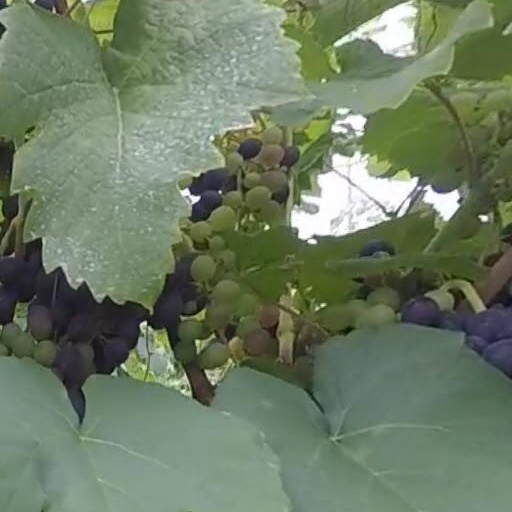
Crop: grape